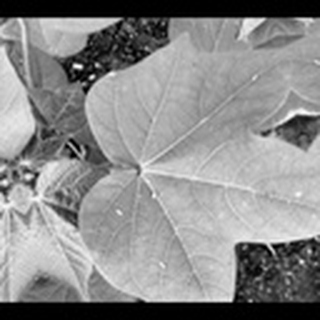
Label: healthy_cotton